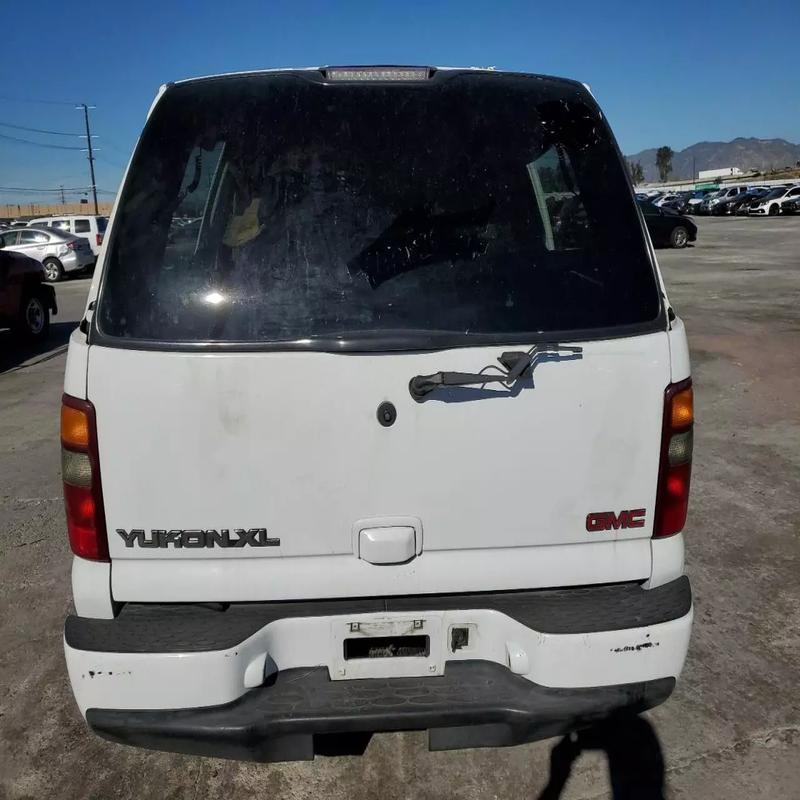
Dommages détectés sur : pare-brise arrière, plaque d'immatriculation arrière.
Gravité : majeur